Herta Bothe

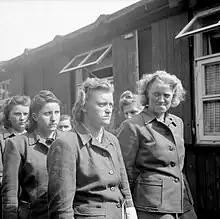
19 April 1945 Bergen-Belsen SS women camp guards are paraded for work in clearing the dead. The women include Hildegard Kanbach (first from left), Magdalene Kessel (second from left), Irene Haschke (centre, third from right), the Head Wardress, Herta Ehlert (second from right, partially hidden) and Herta Bothe (first from right). Herta Bothe (also known as Hertha Bothe) accompanied a death march of women from central Poland to Bergen-Belsen. She was sentenced to 10 years imprisonment and released early from prison on 22 December 1951. Elisabeth Volkenrath was head wardress of the camp and sentenced to death. She was hanged on 13 December 1945. Irene Haschke was sentenced to 10 years imprisonment.

Once in the camp Bothe supervised a group of sixty women prisoners who were conscripted to a wood cutting brigade. The camp was liberated by British forces on 15 April 1945 and Bothe was arrested.